Schools of Islamic theology

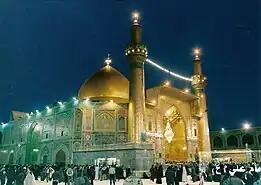
Imam Ali Shrine in Najaf, Iraq, where Shias believe Ali is buried.

The Bektashi Order is a Sufi order and shares much in common with other Islamic mystical movements, such as the need for an experienced spiritual guide — called a "baba" in Bektashi parlance — as well as the doctrine of "the four gates that must be traversed": the "Sharia" "(religious law)," "Tariqah" "(the spiritual path)," "Haqiqah" "(truth)," and "Marifa" "(true knowledge)."